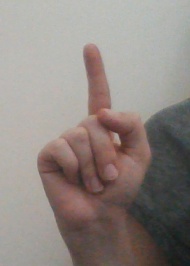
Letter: bb